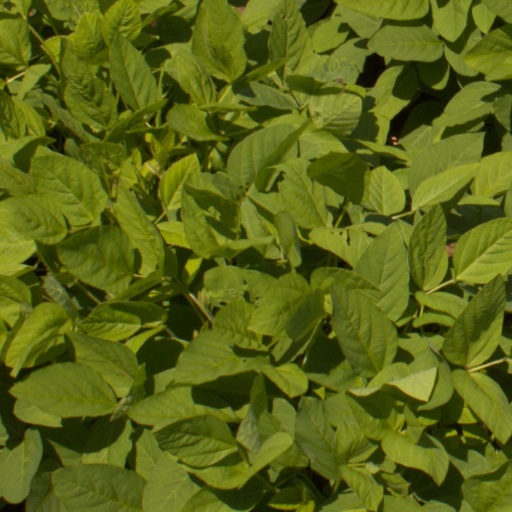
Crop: soybean